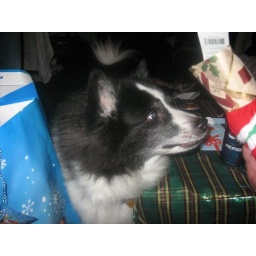
This photo was sitting on my camera. My parent's dog is by far the most photogenic person in the family.